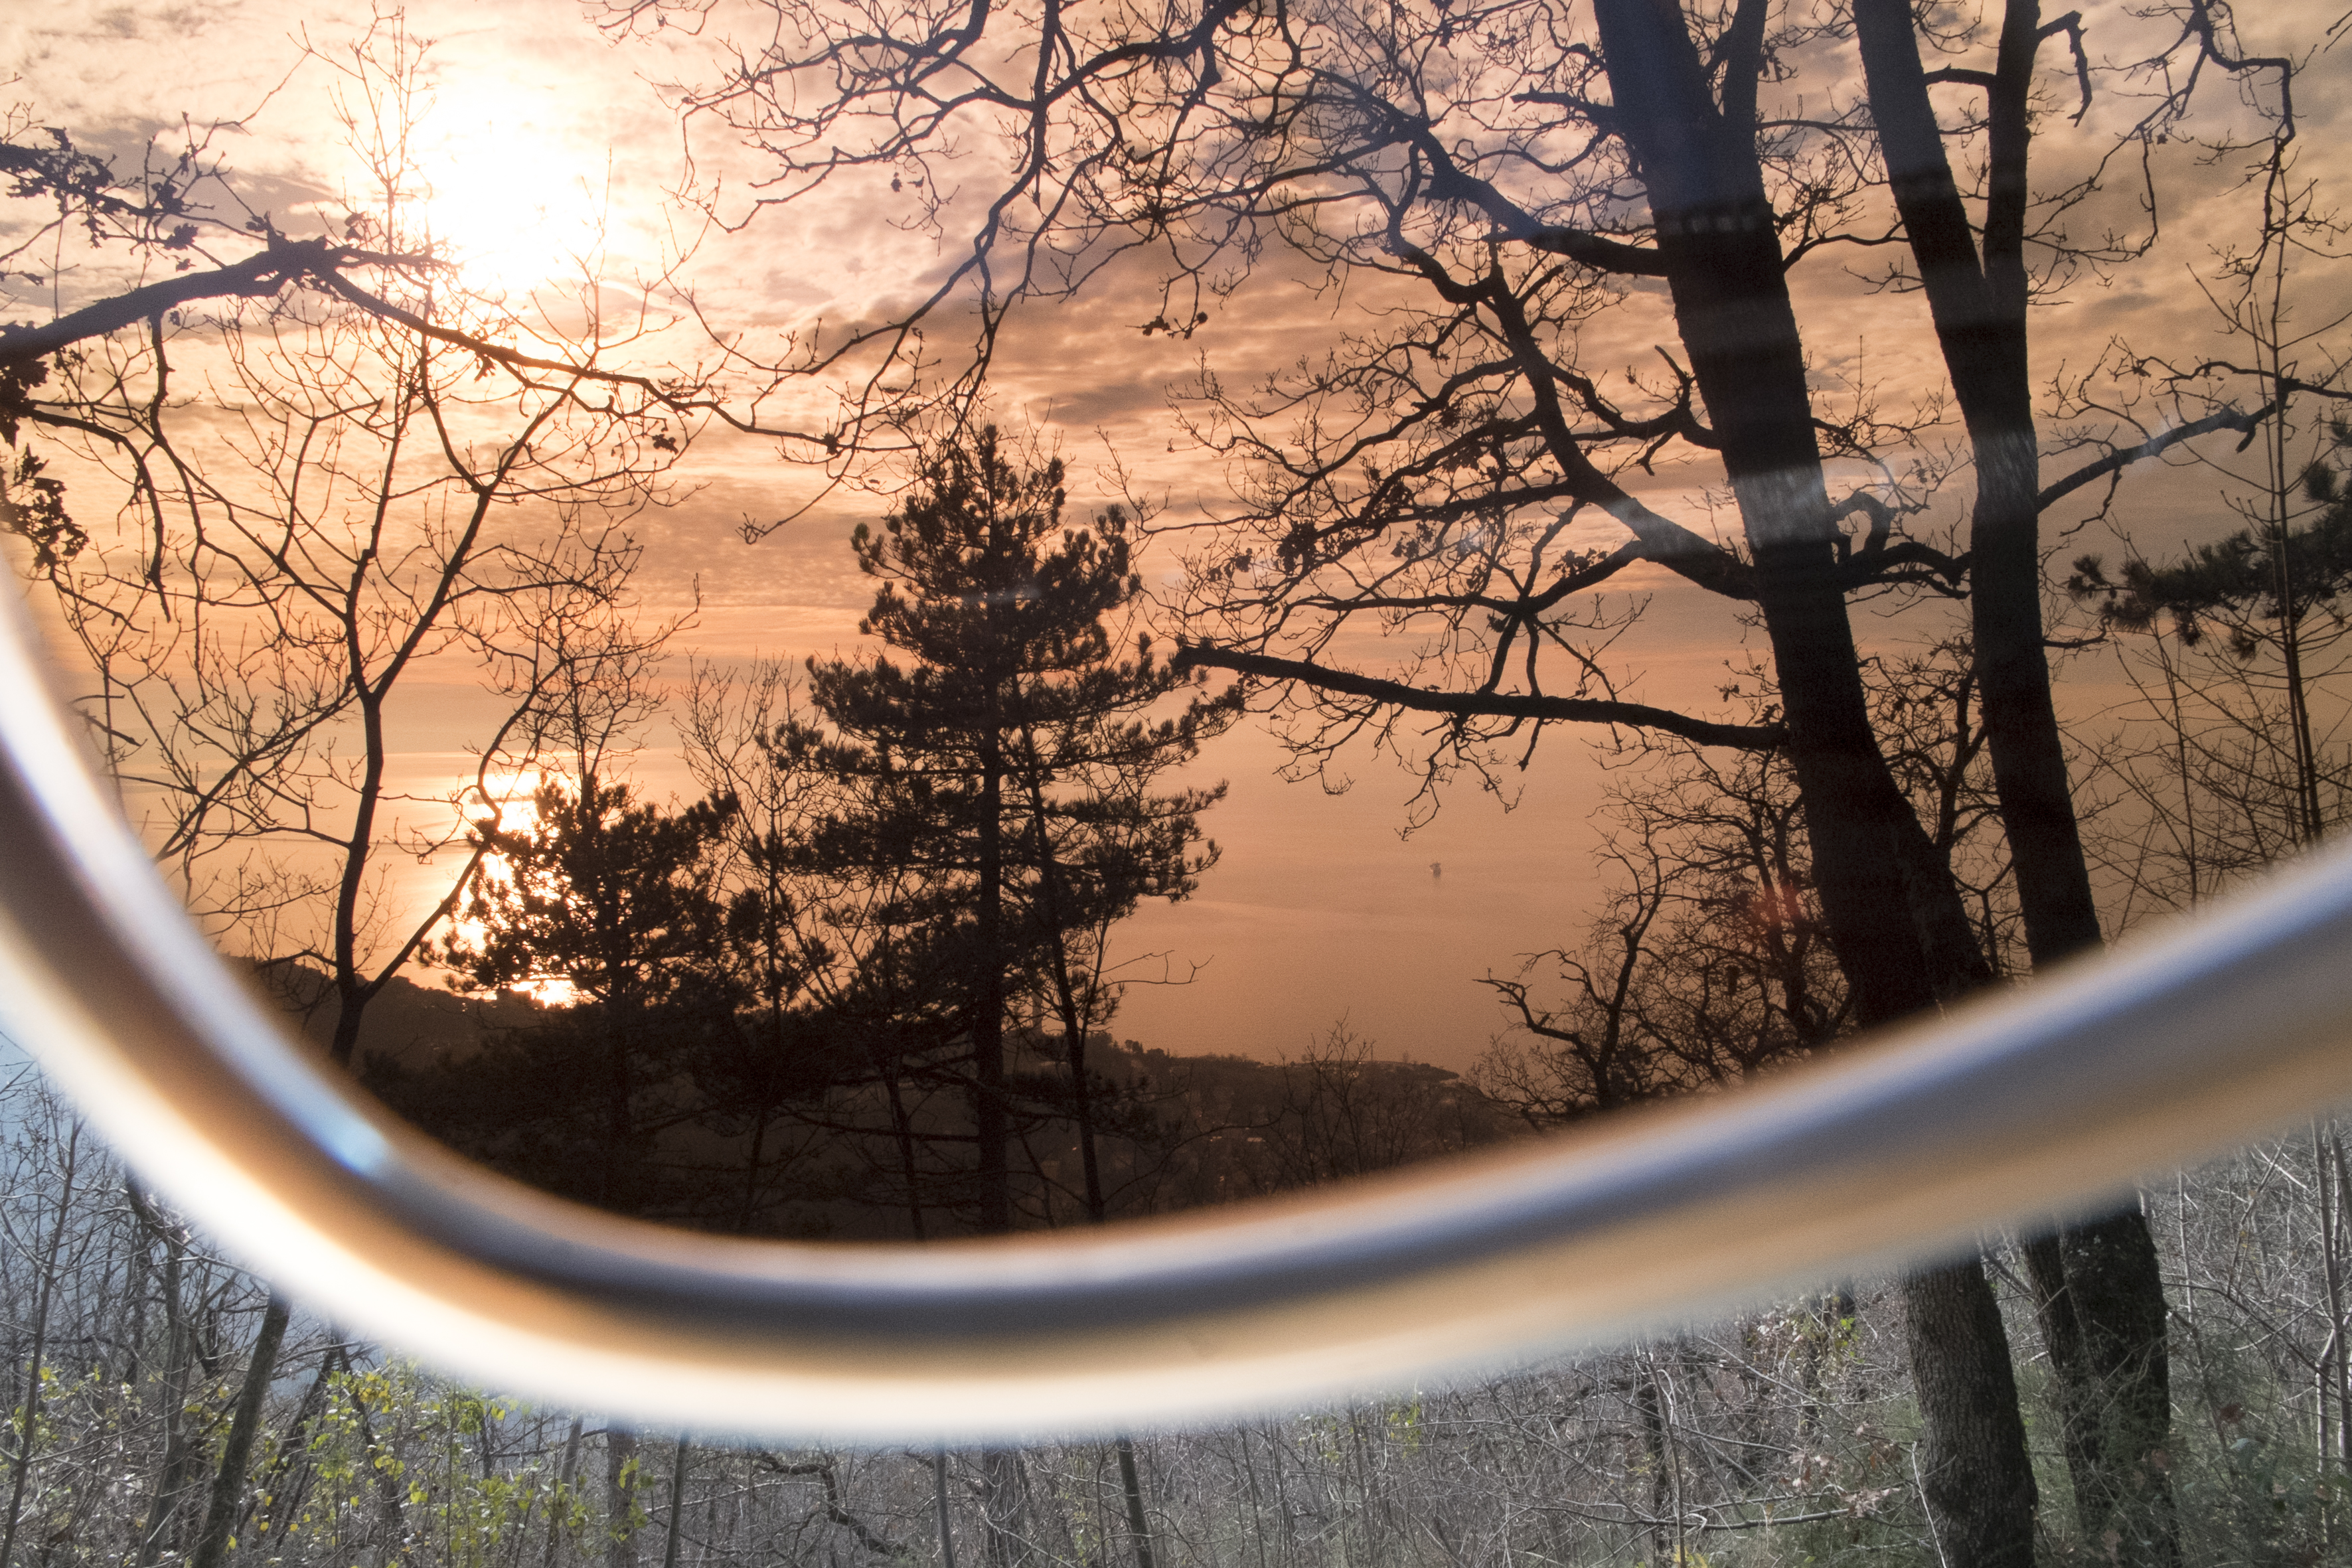
tree, nature, forest, branch, winter, plant, sunset, sunlight, morning, leaf, flower, urban, travel, fujifilm, reflection, autumn, soil, italy, season, ngc, fuji, fujix, trieste, fujixe1, napoleonica, woody plant